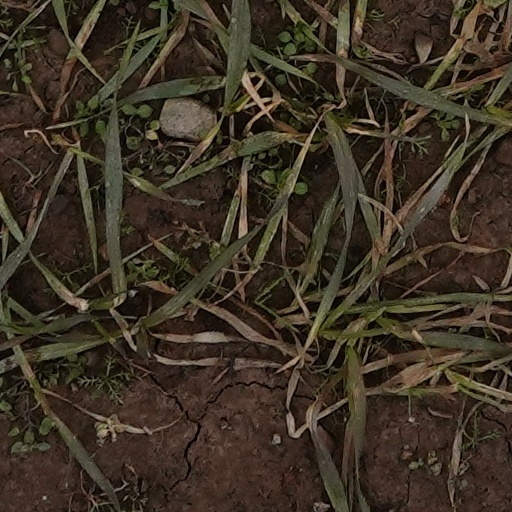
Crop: wheat